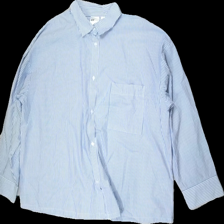
View: front
Type: Shirt
Category: Unisex
Brand: H&M
Colors: White, Blue
Material: 100% Cott
Pattern: Striped
Cut: Loose
Season: All
Price range: 50-100
Recommended usage: Reuse